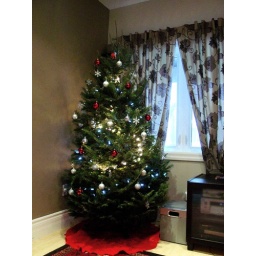
Our first Christmas tree in the house